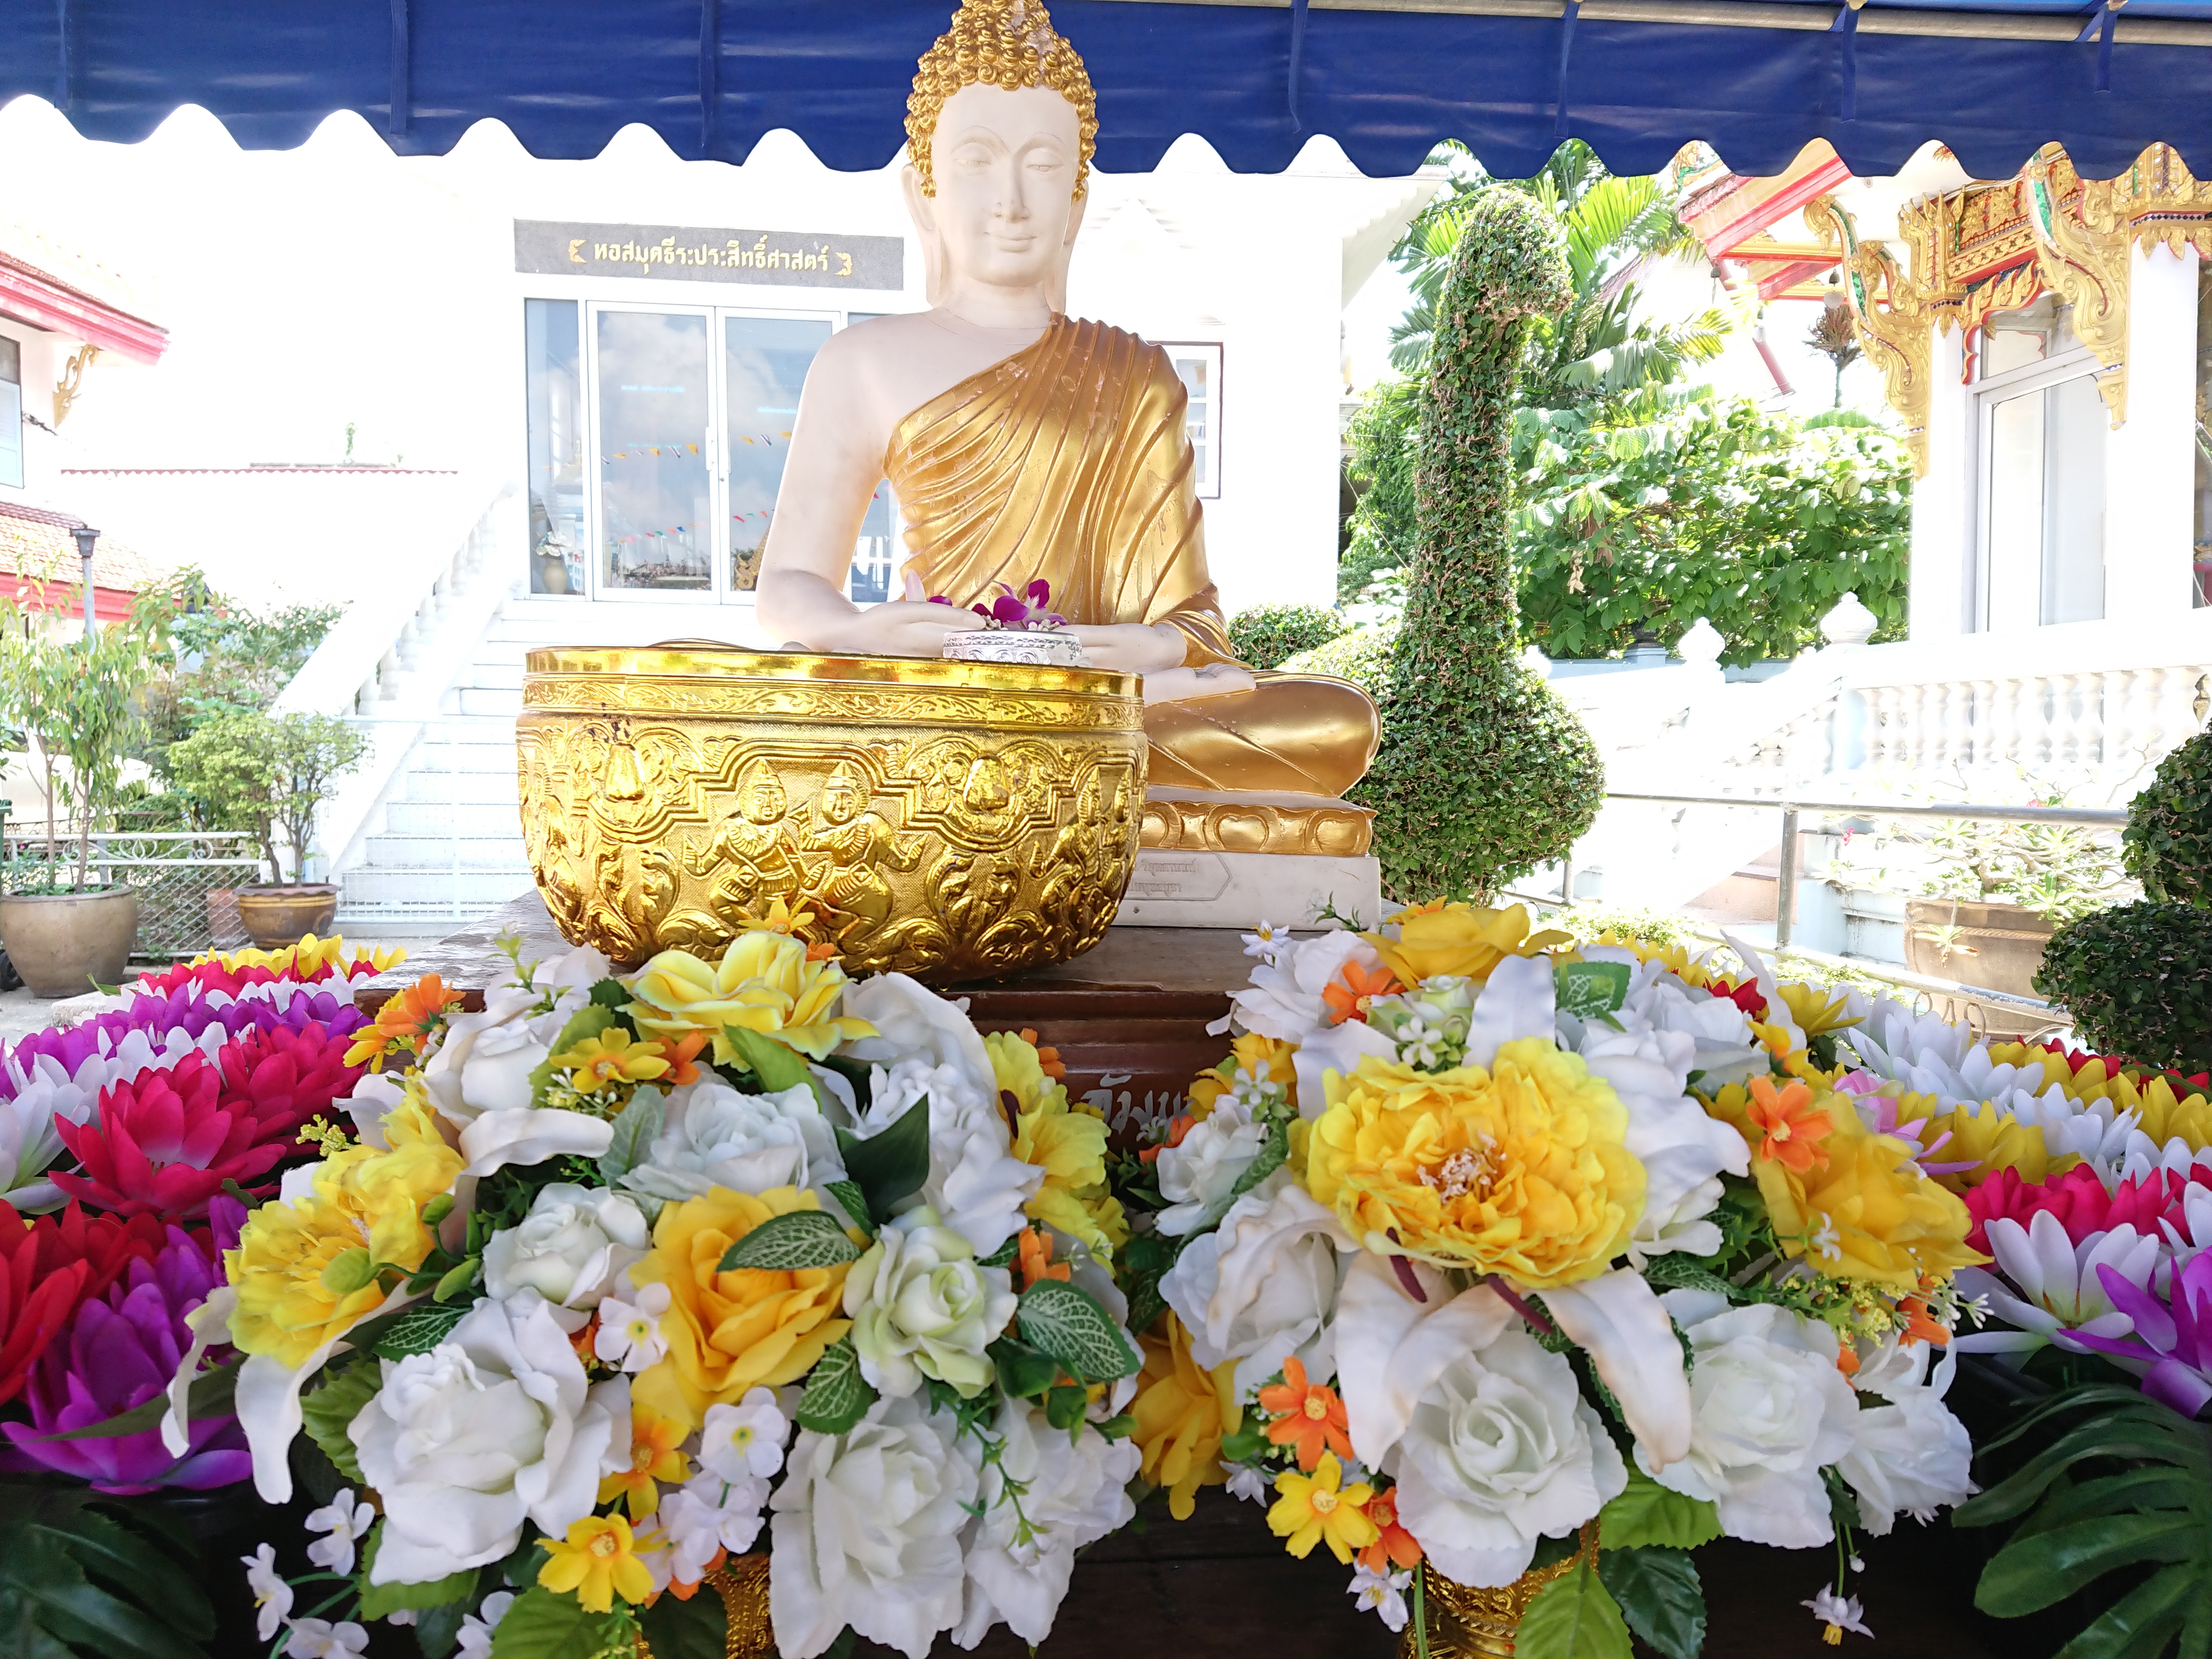
natural, floristry, flower, flower arranging, floral design, plant, cut flowers, artificial flower, garden, bouquet, annual plant, shrine, building, perennial plant